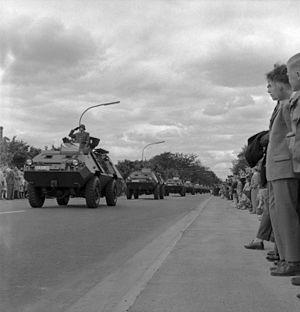
La garde frontière fédérale était la première police de l'Allemagne de l'Ouest après la Seconde Guerre mondiale. Créé le 16 mars 1951 en tant qu'agence affiliée au Ministère fédéral de l'Intérieur, la BGS est renommée en Bundespolizei en 2005, pour montrer sa transition vers une agence policière avec un contrôle sur le rail, les frontières et les voies aériennes. Ce changement a suscité controverse, puisque la constitution allemande autorisant le contrôle du maintien de l'ordre aux états allemands et non à un pouvoir fédéral. Sa formation a finalement eu lieu, sa fonction étant limitée. Aujourd'hui, la Bundespolizei est devenue une force policière à part entière.